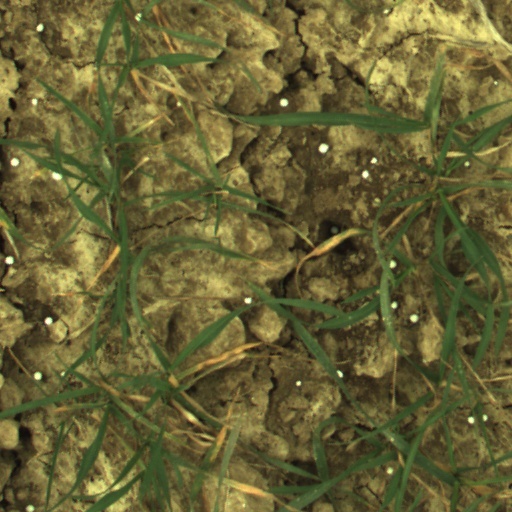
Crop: wheat